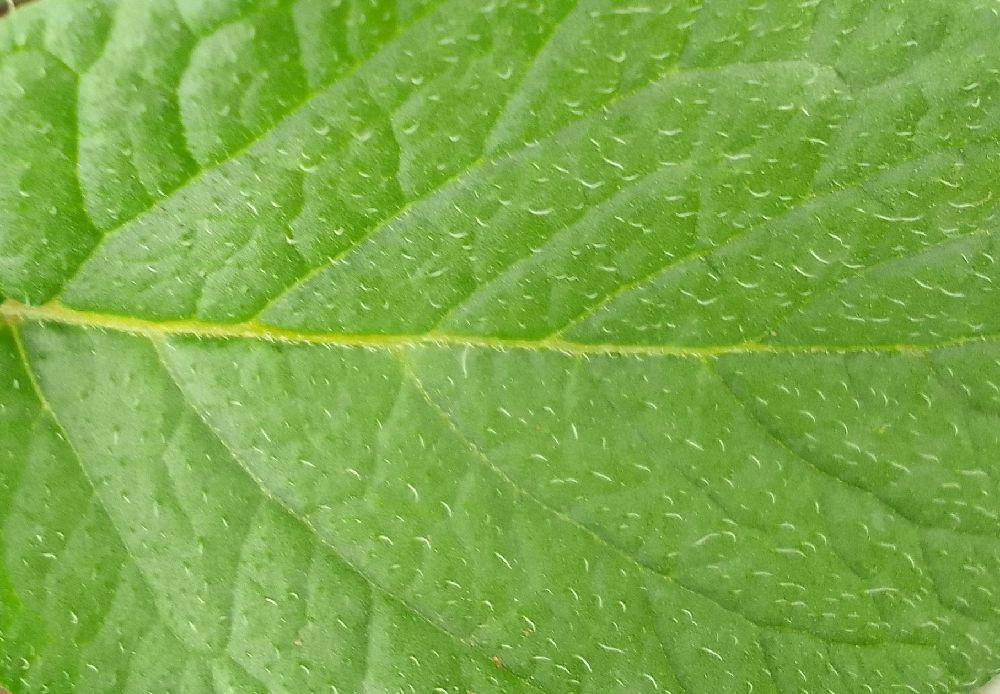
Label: Healthy